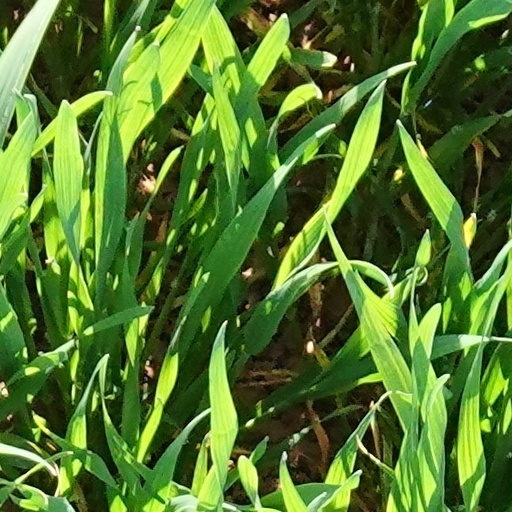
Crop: wheat